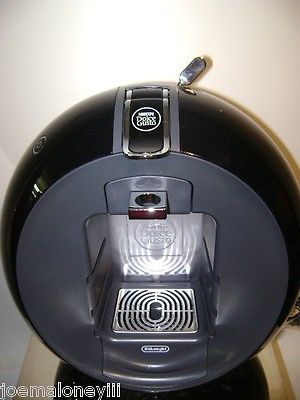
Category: coffee maker